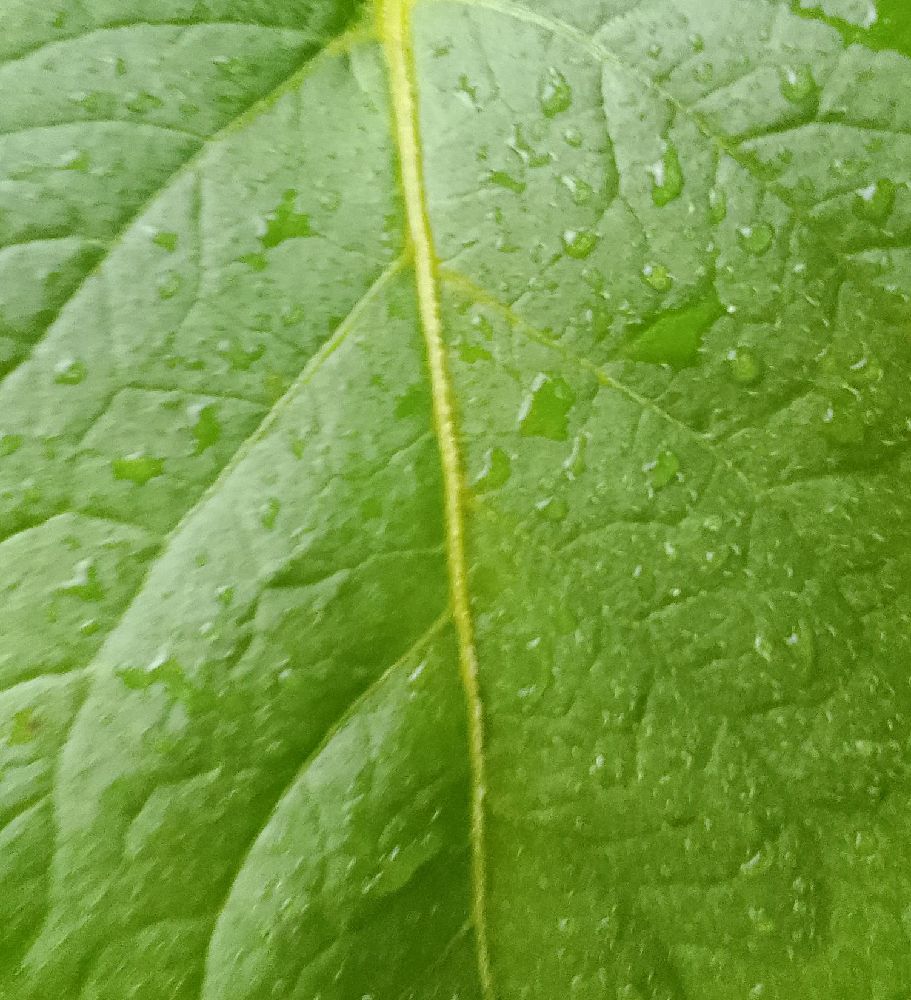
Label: Healthy